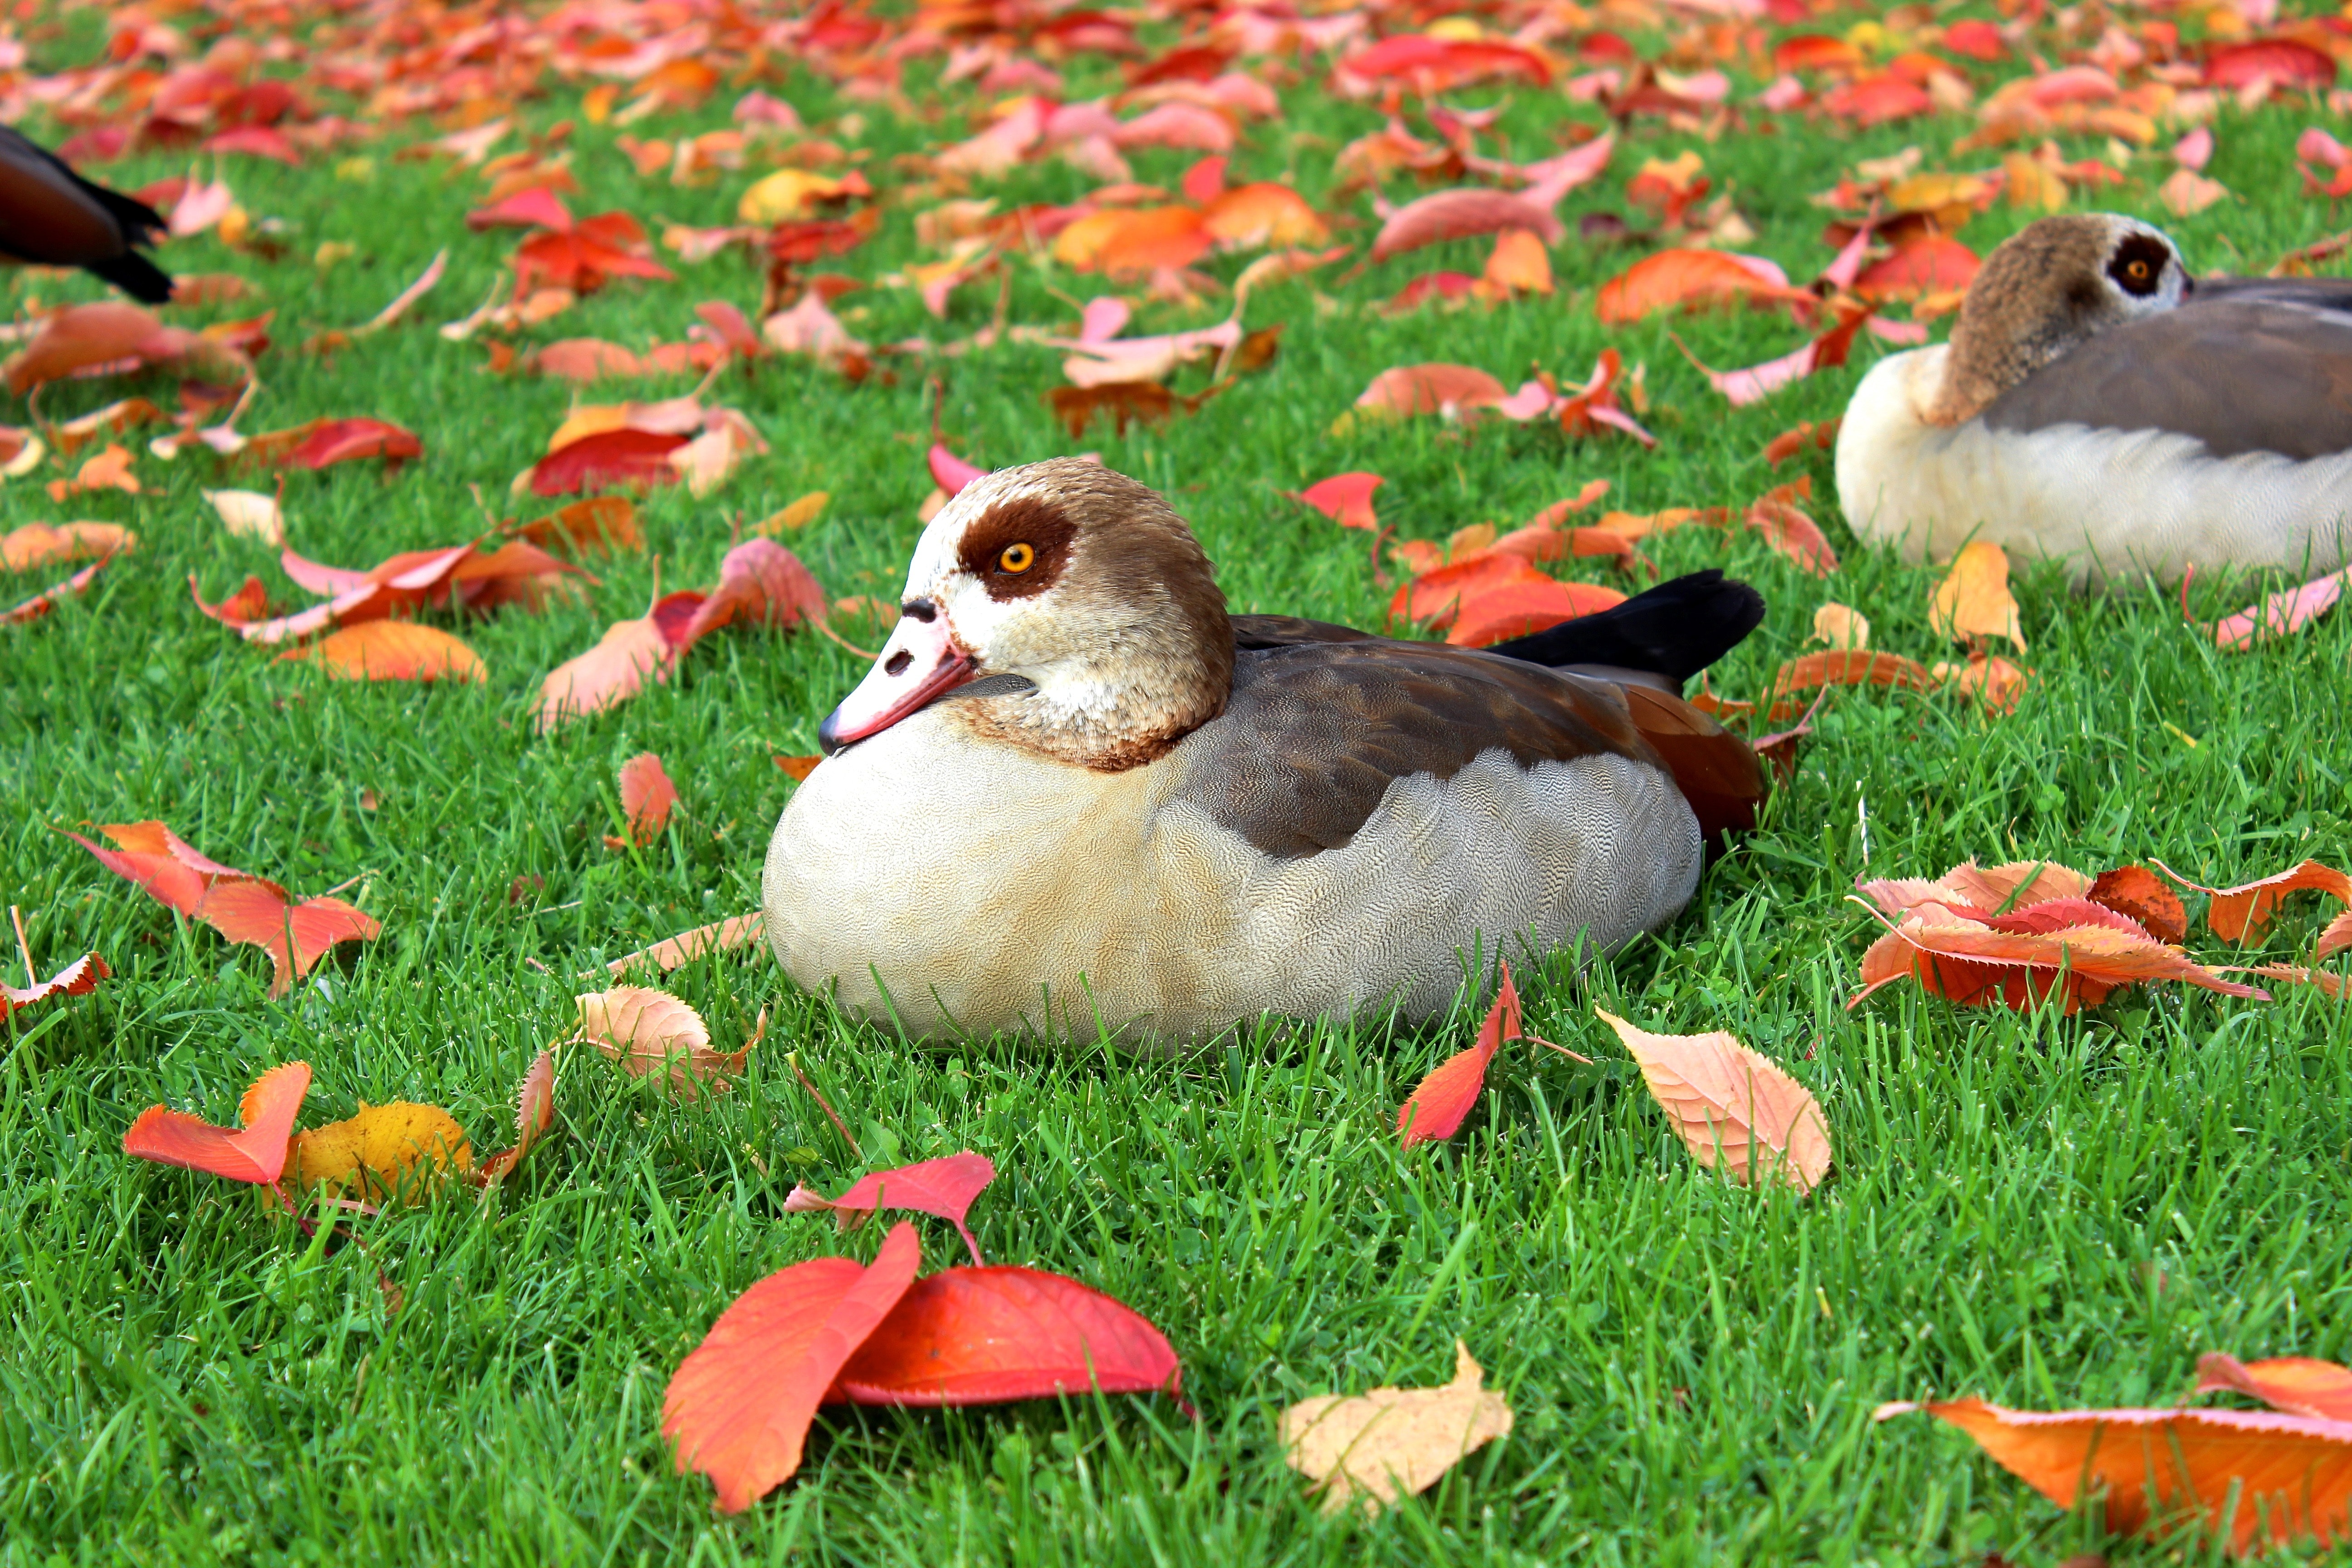
bird, duck, grass, water bird, beak, leaf, ducks, geese and swans, wildlife, goose, adaptation, grass family, spring, plant, waterfowl, livestock, autumn, meadow, lawn